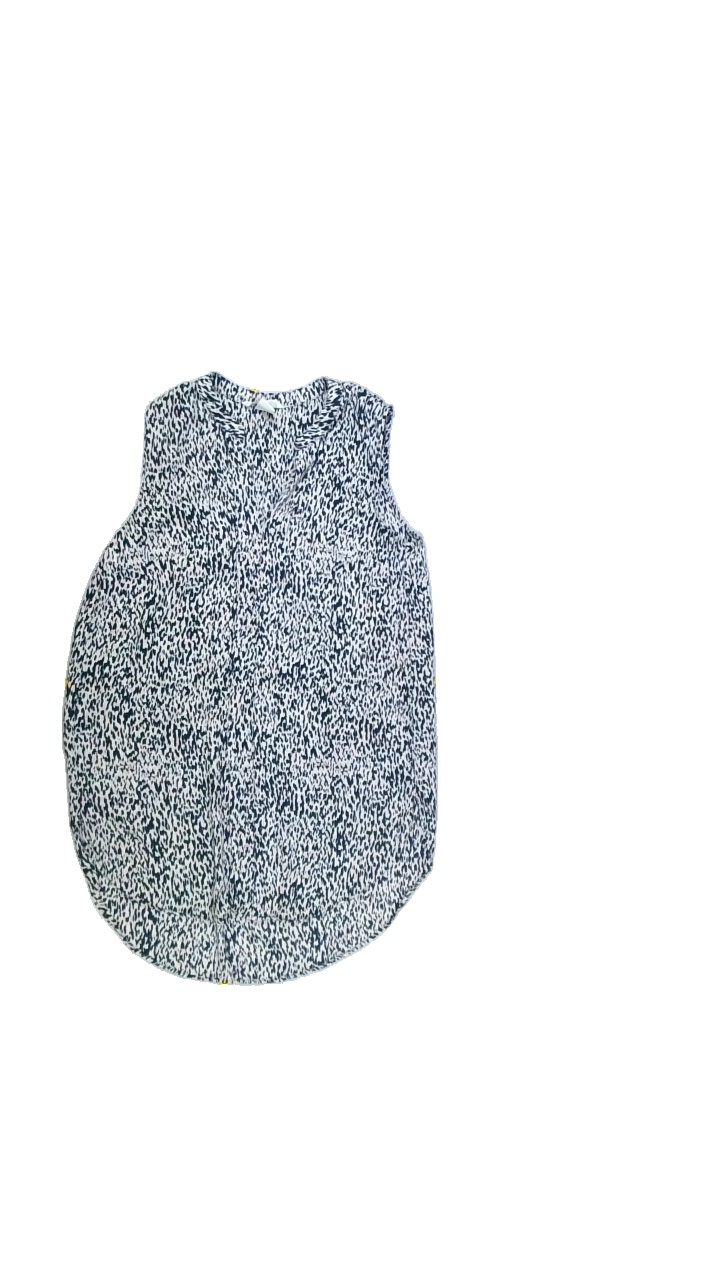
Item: Tank Top (Ladies)
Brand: H&m
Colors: Multicolor, White, Pink, Blue
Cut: Regular, V-collar
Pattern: Animal print
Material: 100%polyester
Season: All
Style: No trend
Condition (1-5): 5
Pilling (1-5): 5
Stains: No
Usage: Reuse
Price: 50-100